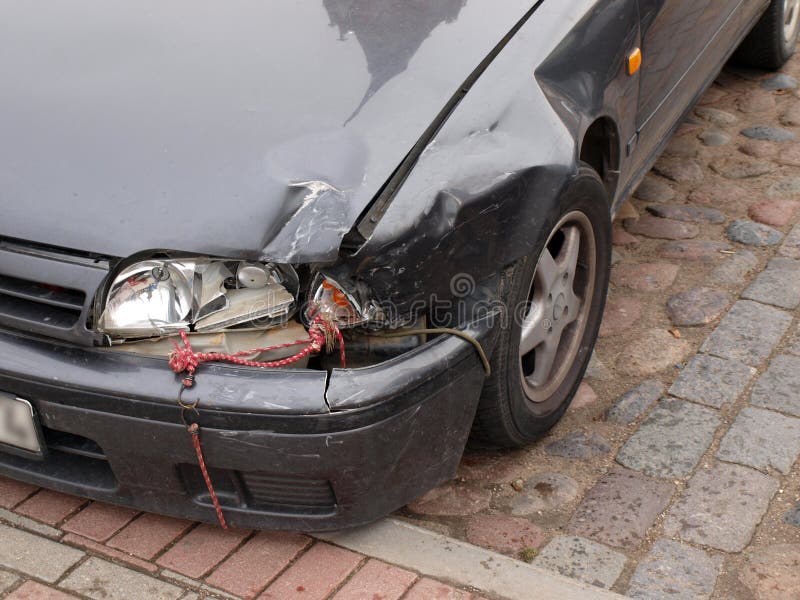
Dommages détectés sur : pare-choc avant, feu avant gauche, capot, aile avant gauche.
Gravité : majeur